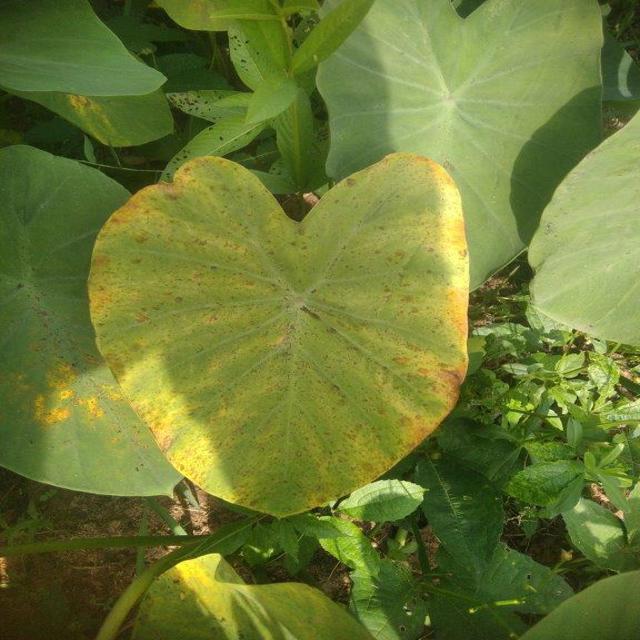
Label: Late_Blight